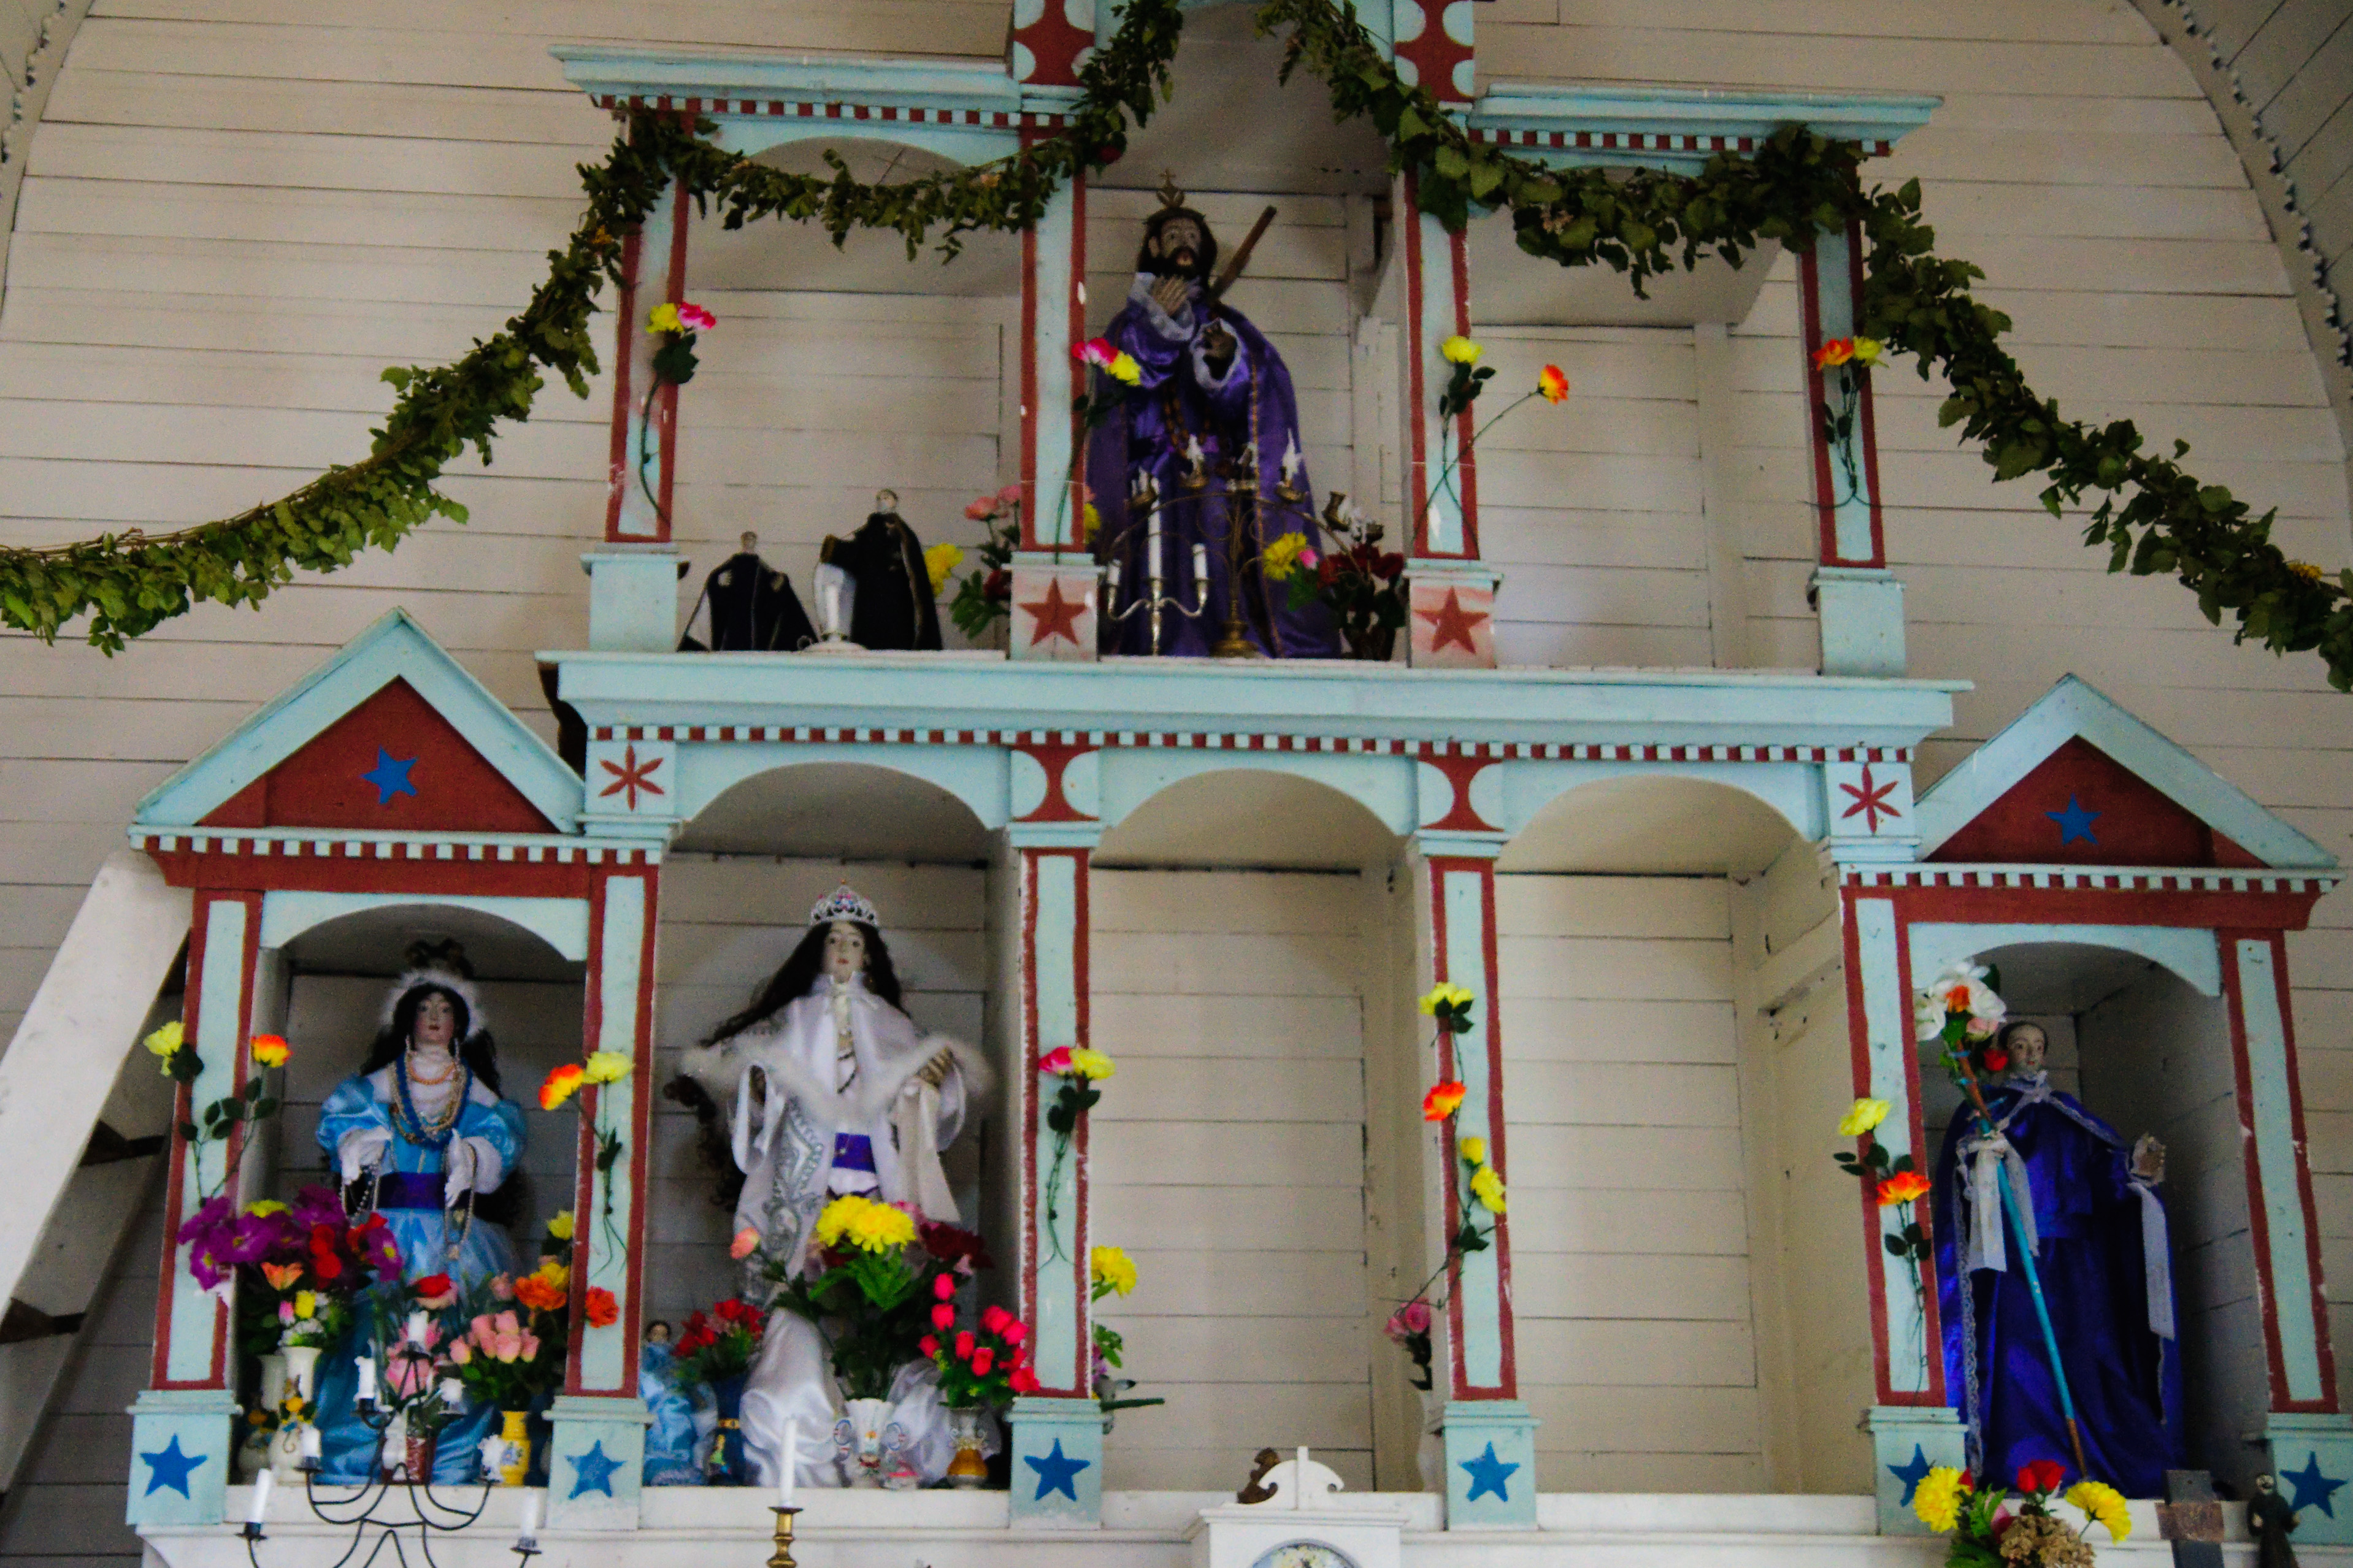
play, nikon, toy, chile, christmas decoration, temple, shrine, d300, chiloe